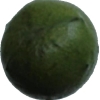
Label: green_avocado